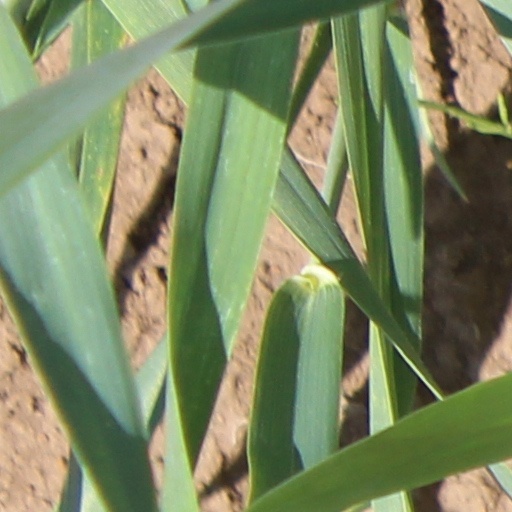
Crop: wheat